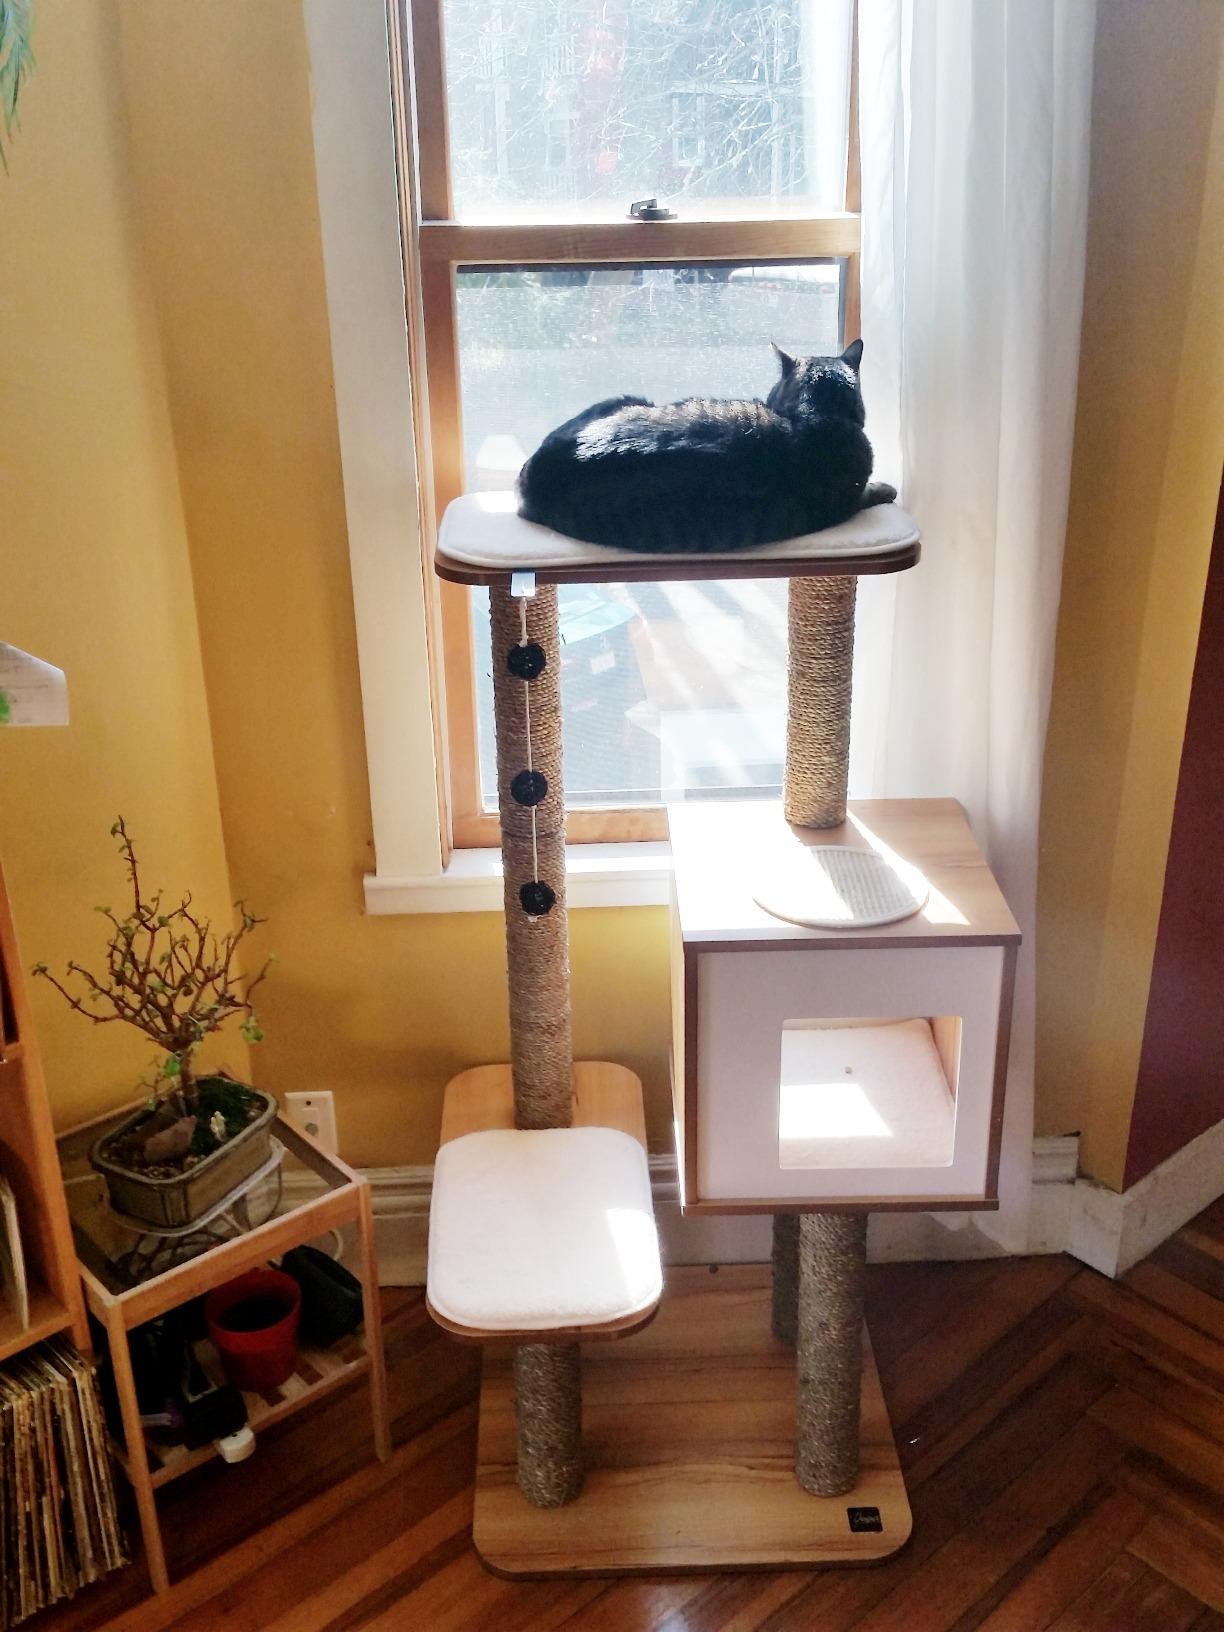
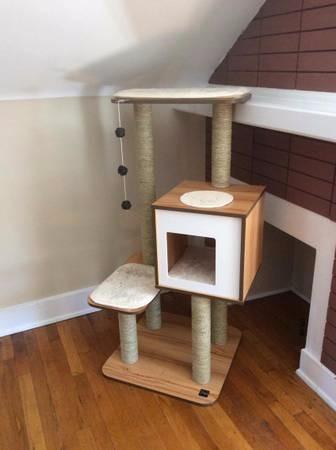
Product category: items_cat tree
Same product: yes